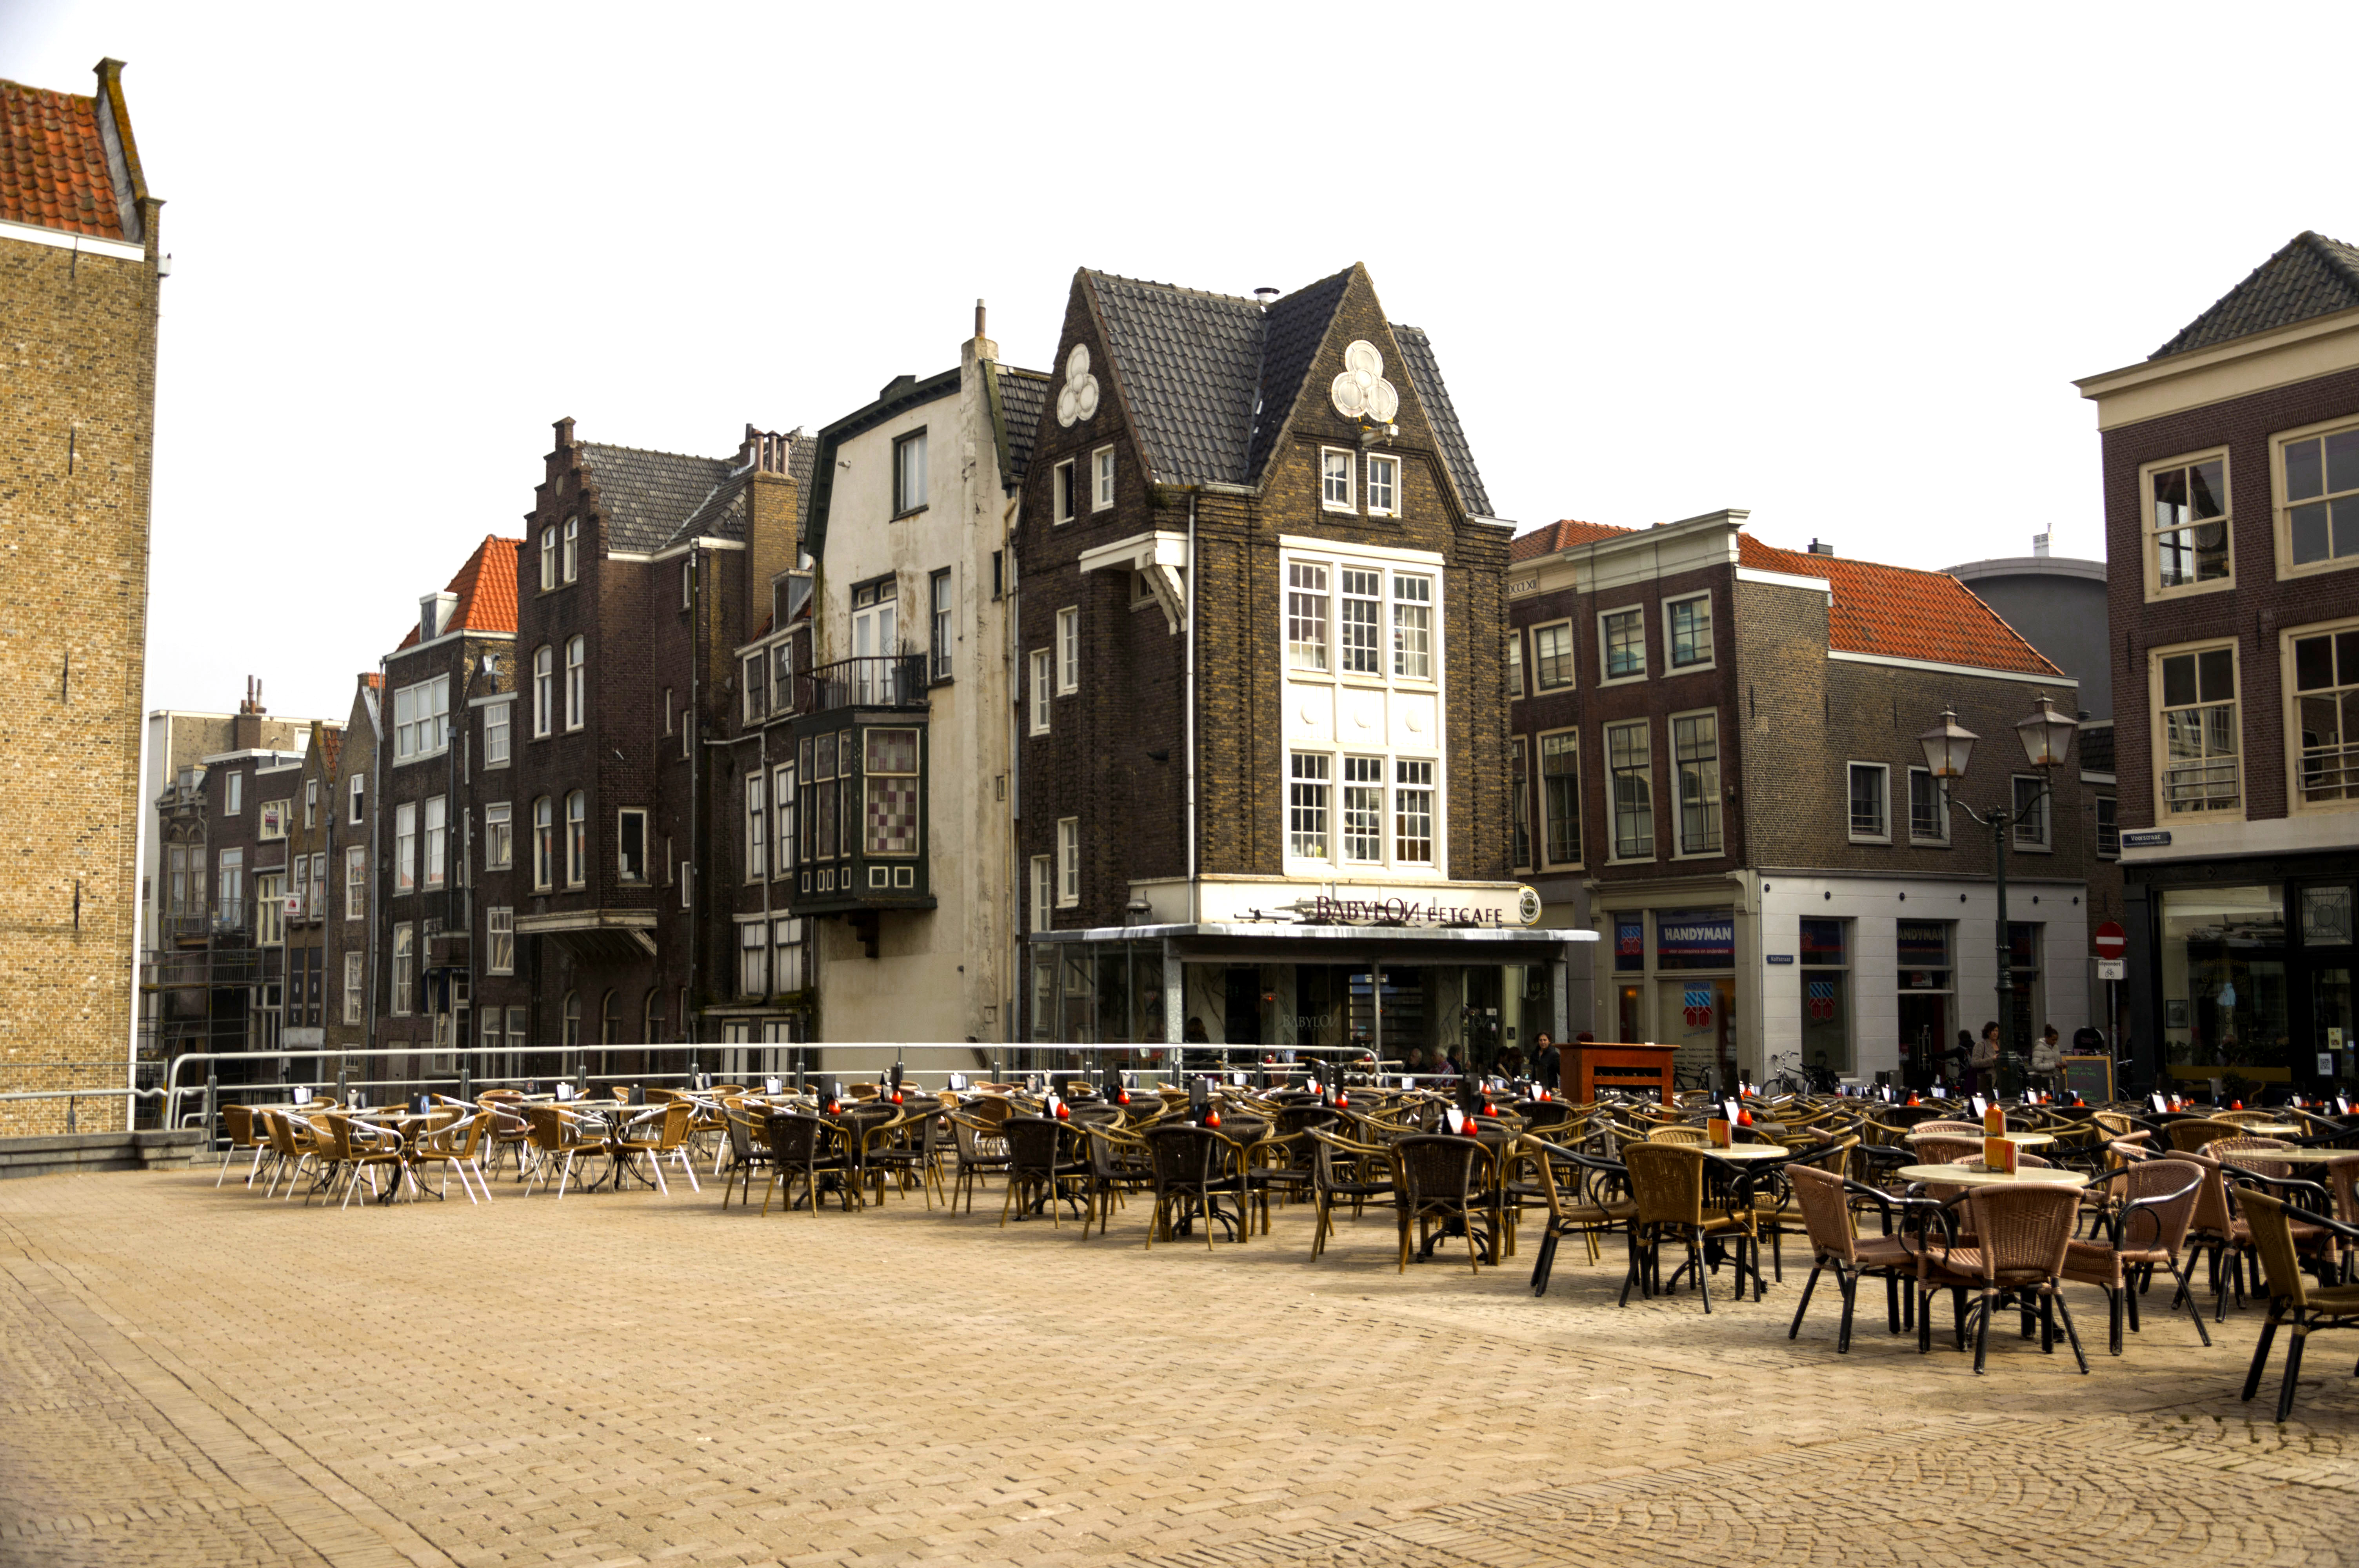
outdoor, architecture, boardwalk, road, street, photography, town, van, building, city, urban, photo, cityscape, downtown, plaza, nikon, historic, tourism, waterway, holland, nederland, netherlands, infrastructure, dutch, outdoorphotography, picture, photograph, fotos, foto, fotografie, town square, urbanphotography, geheugen, paulvandevelde, pdvandevelde, padagudaloma, landschapsfotografie, dordrecht, stadsfotografie, nederlandinfotos, historisch, voorstraat, stadswandeling, architectuur, pvdvfotografie, pdvandeveldedordrecht, diep, groenmarkt, scheffersplein, rondjedordt, dedordtevaer, dutchphotography, nederlandsefotografie, dutchphotogaraphy, totallydutch, fotografienederland, hollandsefotografie, fotografieholland, dordtmonumenteel, fotosdordrecht, fotosvandordrecht, erfgoedcentrumdiep, openmonumentendag, fotovandeweek, dordrechtmonumenteel, tolbrug, neighbourhood, babyloneetcafe, residential area, human settlement